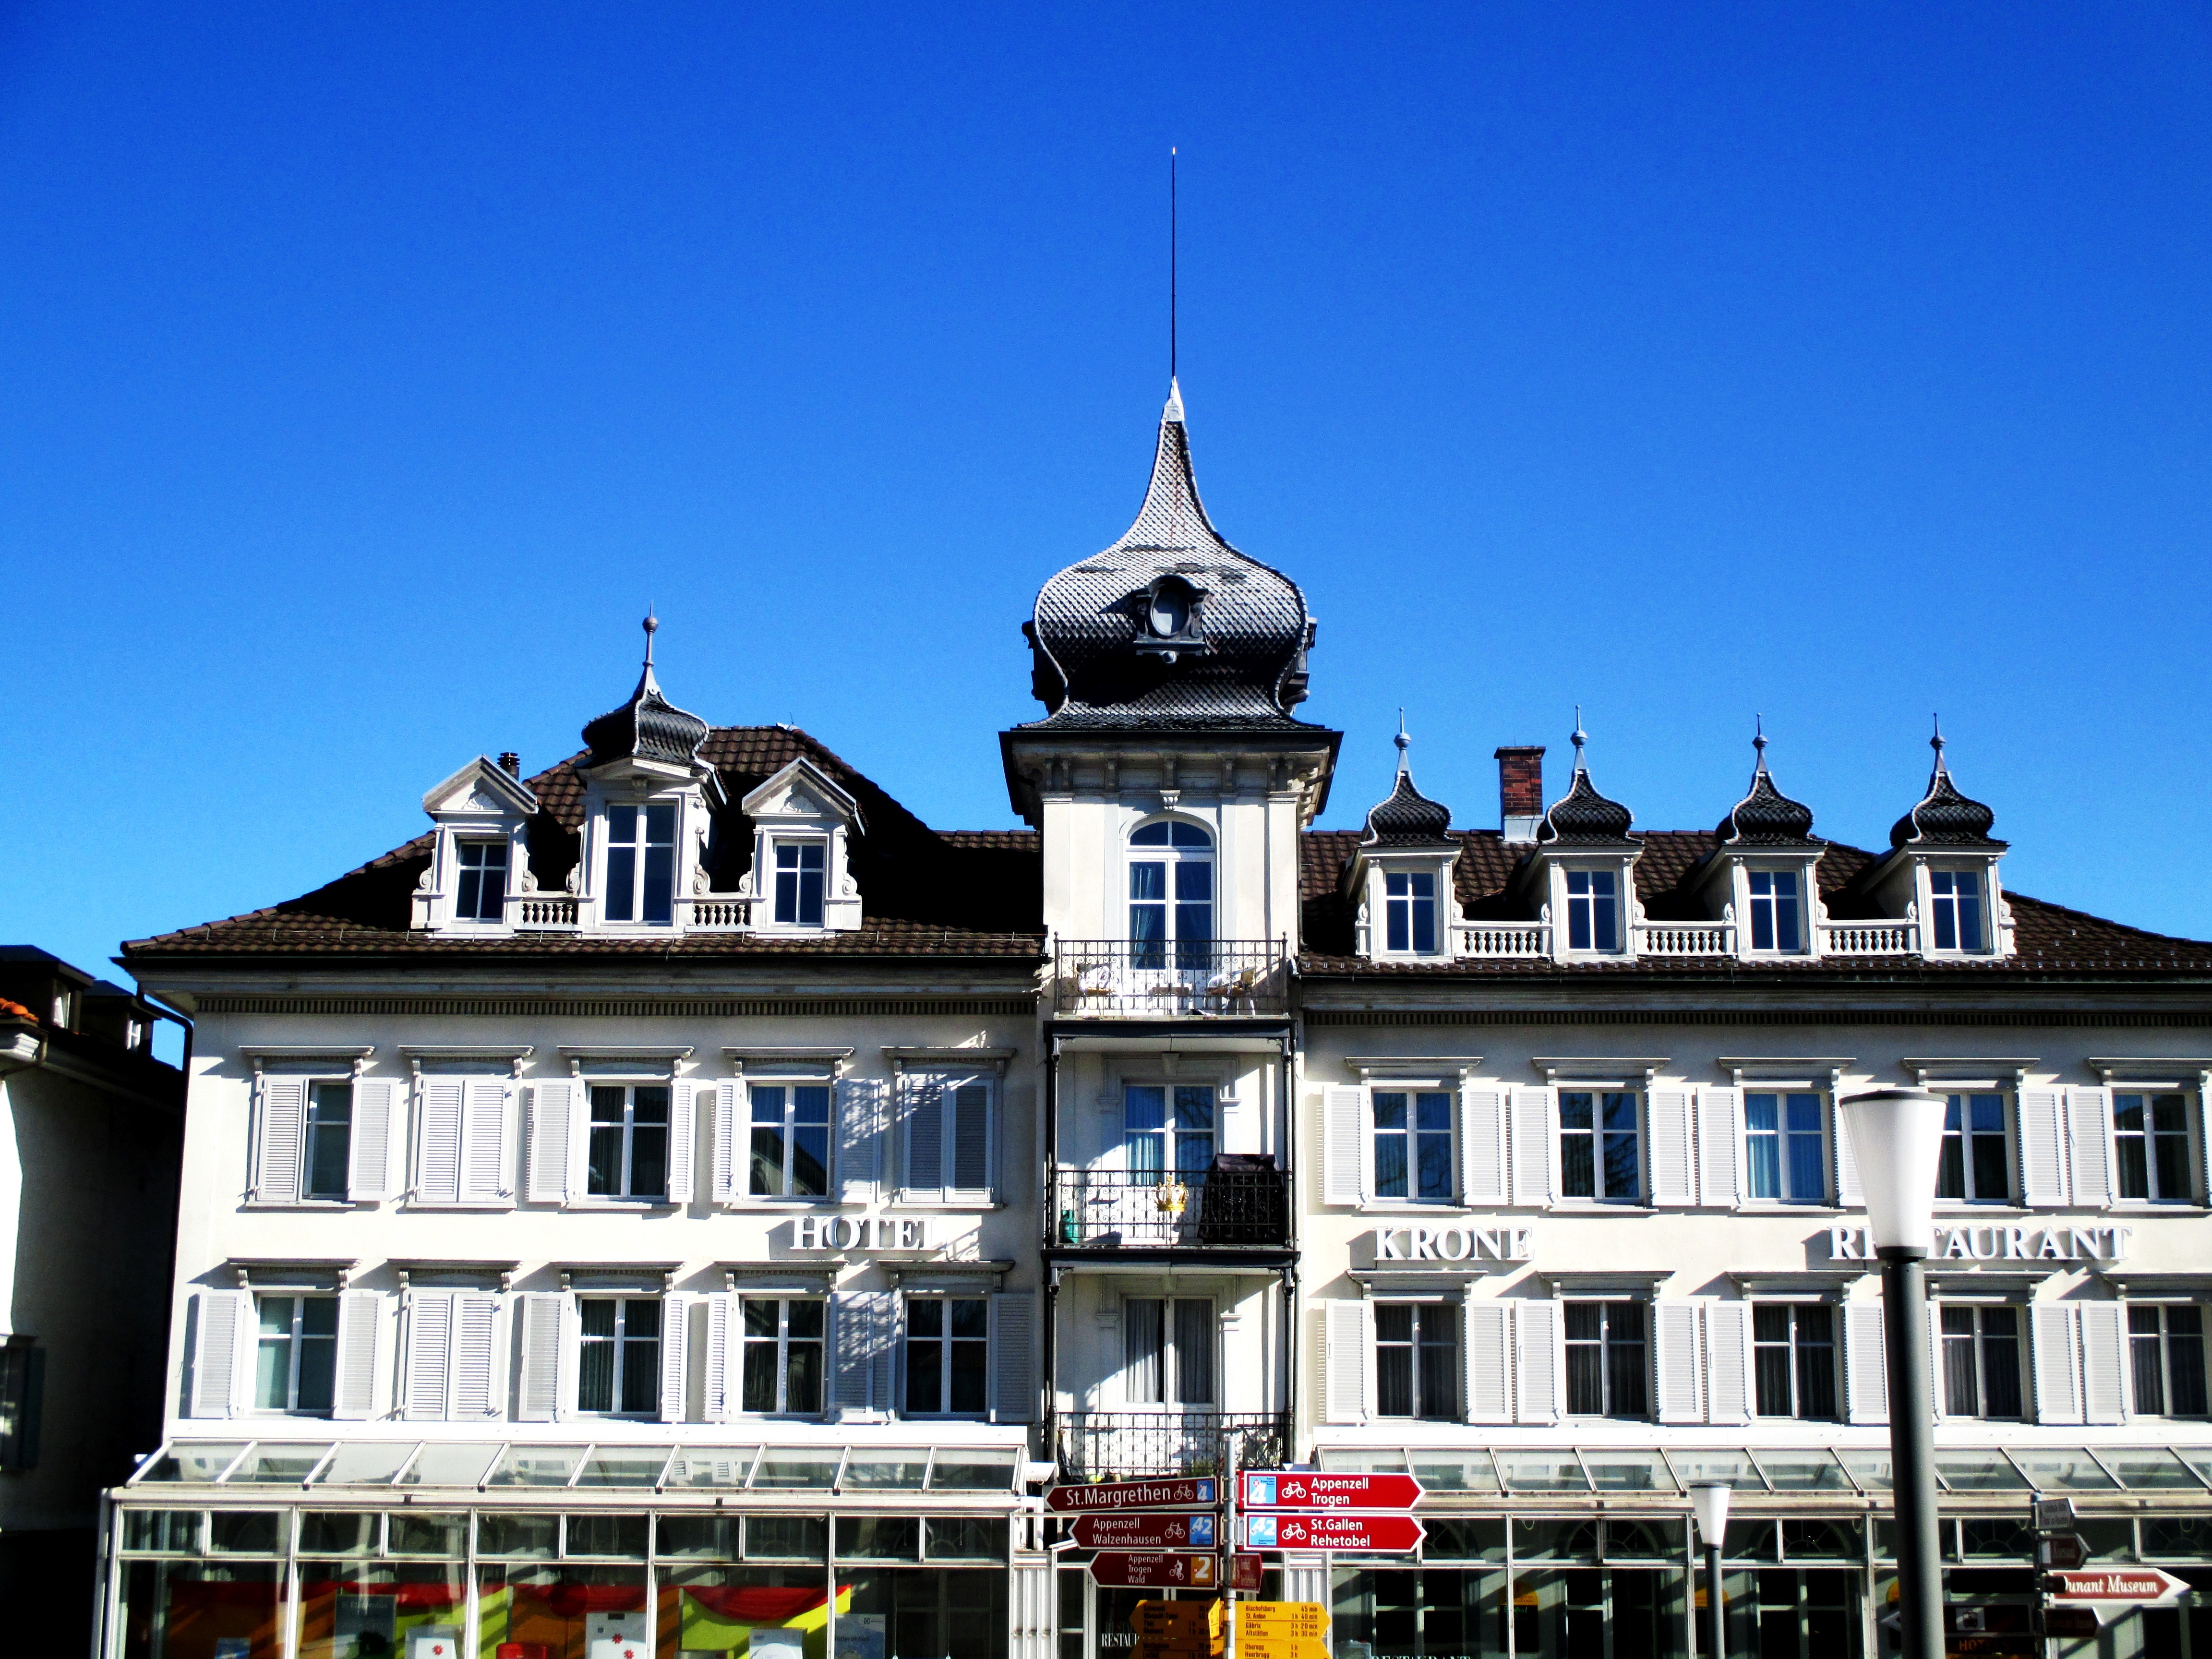
architecture, sky, sun, raindrop, town, building, chateau, palace, city, cityscape, downtown, tower, plaza, landmark, facade, street light, tourism, hotel, spa, switzerland, dome, turret, historically, directory, inn, tours, seat of local government, roof design, heiden appenzeller, ausserrhoden appenzeller